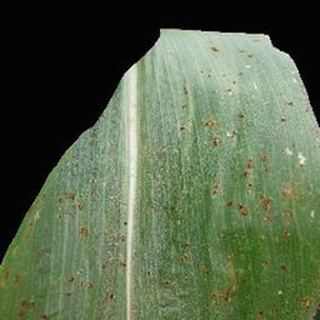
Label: corn_common_rust